History of the University of Illinois Urbana-Champaign

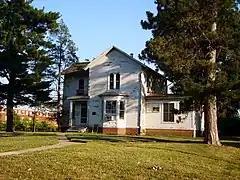
Mumford House constructed in 1870 is the oldest structure on campus

In 1867 the state established a university for the purpose of fostering access to higher education for the working people. After a bidding war between several cities, Urbana was selected in 1867 as the site for the new school. From the beginning, Gregory's desire to establish an institution firmly grounded in the liberal arts tradition, which was at odds with many State residents and lawmakers who wanted the university to offer classes based solely around "industrial education" The university opened for classes on March 2, 1868, with two faculty members and 77 students. This same year the College of Agriculture, Consumer, and Environmental Sciences and the College of Fine and Applied Arts (Then called the College of Literary Science) were established. This was then followed by The College of Engineering in 1868. The debate between the liberal arts curriculum and industrial education continued in the university's inaugural address, as Dr. Newton Bateman outlined the various interpretations of the Morrill Act in his speech. Gregory's thirteen-year tenure would be marred by this debate. Clashes between Gregory and legislators and lawmakers forced his resignation from his post as president in 1880, saying "[I am] staggering under too heavy a load of cares, and irritated by what has sometimes seemed as needless opposition." Nevertheless, Gregory is largely credited with establishing the university as it is today. Gregory's grave is on the Urbana campus, between Altgeld Hall and the Henry Administration Building. His headstone (mimicking the epitaph of British architect Christopher Wren) reads, "If you seek his monument, look about you."